Dunkirk evacuation

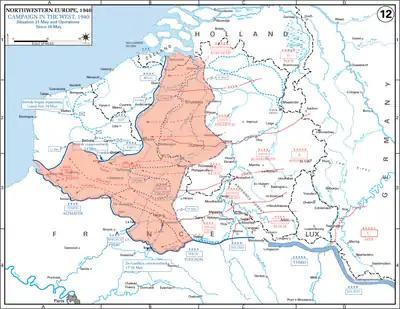
Situation on 21 May 1940; German forces occupy the area shaded in pink

During the 1930s, the French had constructed the Maginot Line, a series of fortifications along their border with Germany. This line had been designed to deter a German invasion across the Franco-German border and funnel an attack into Belgium, which could then be met by the best divisions of the French Army. Thus, any future war would take place outside of French territory, avoiding a repeat of the First World War. The area immediately to the north of the Maginot Line was covered by the heavily wooded Ardennes region, which French General Philippe Pétain declared to be "impenetrable" as long as "special provisions" were taken. He believed that any enemy force emerging from the forest would be vulnerable to a pincer attack and destroyed. The French commander-in-chief, Maurice Gamelin, also believed the area to be of a limited threat, noting that it "never favoured large operations". With this in mind, the area was left lightly defended.